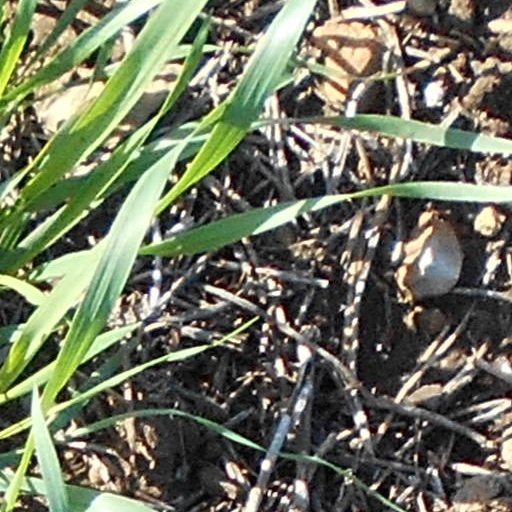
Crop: wheat